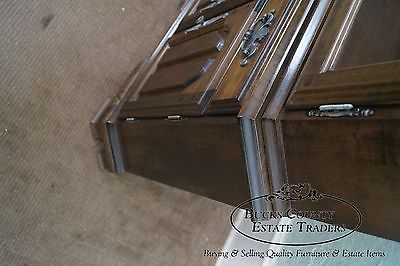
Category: cabinet